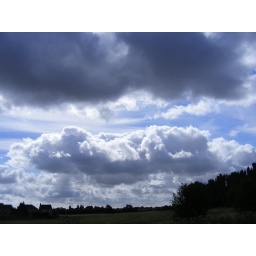
clouds over the filed of long grass withthe trees of the track on the right.